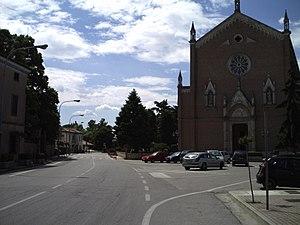
Arre est une commune de la province de Padoue en Vénétie (Italie).